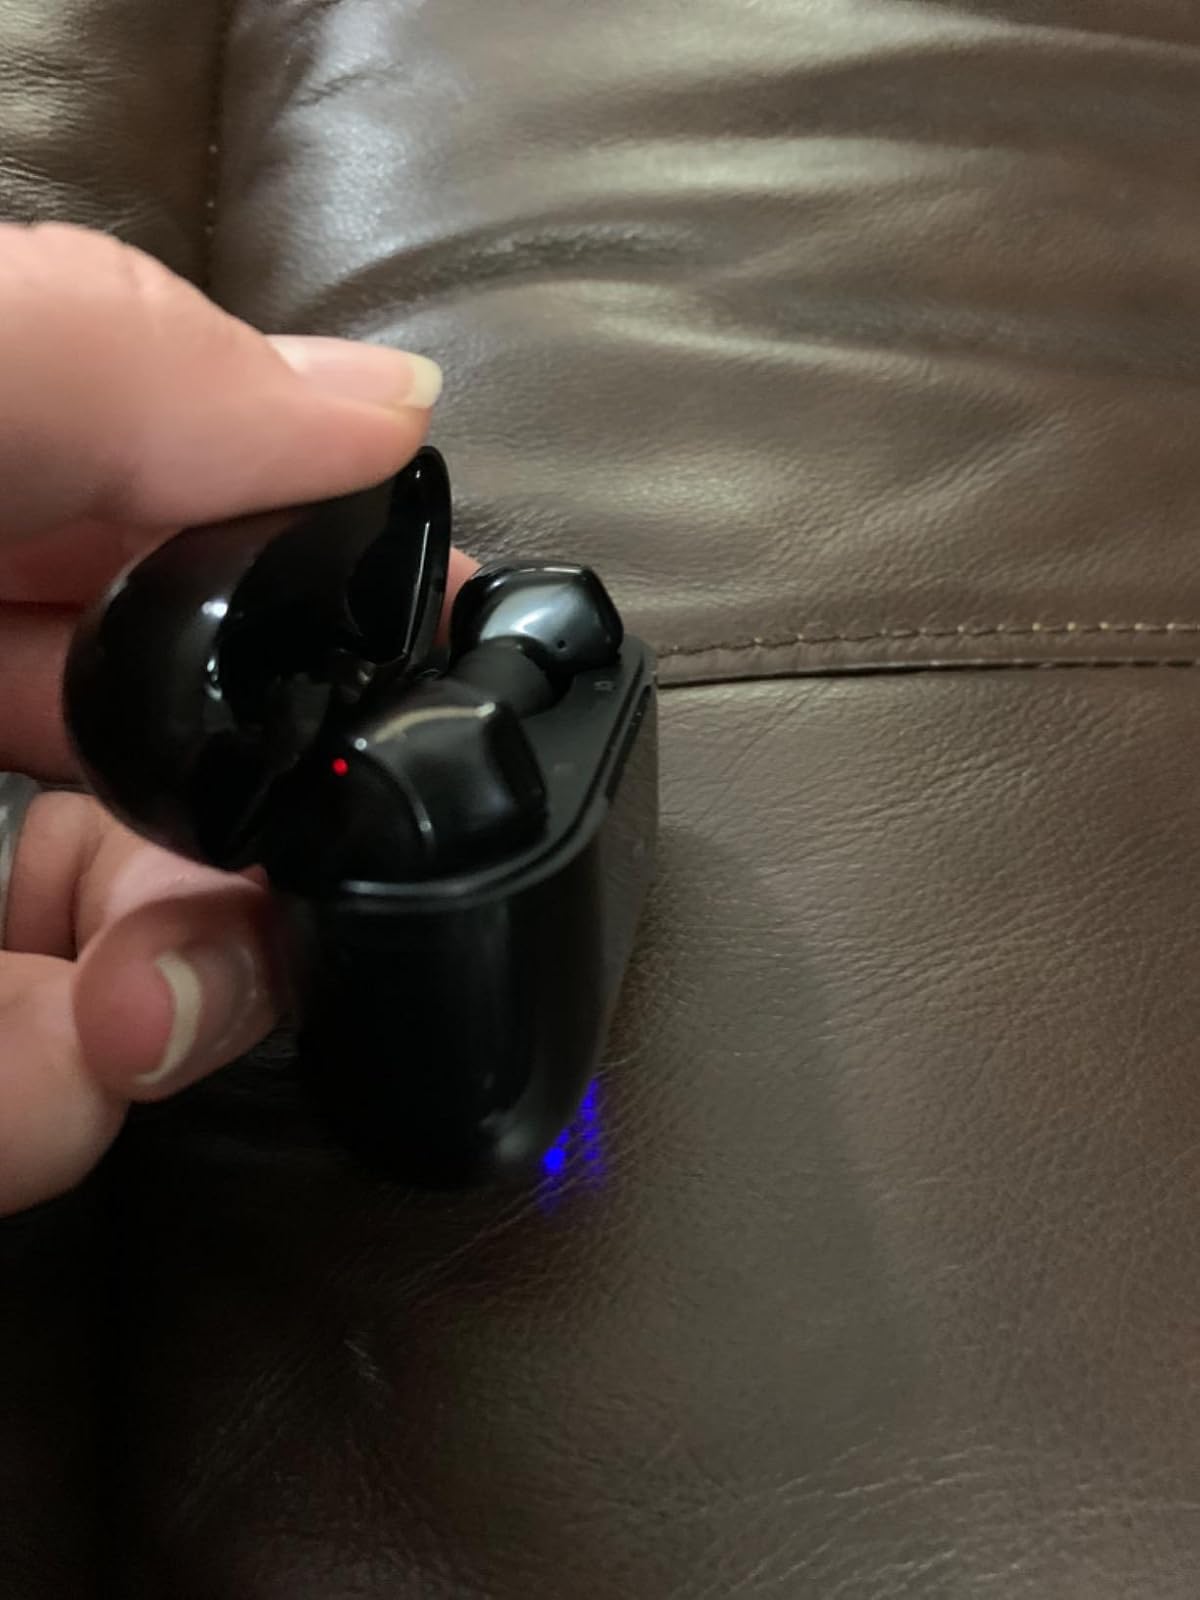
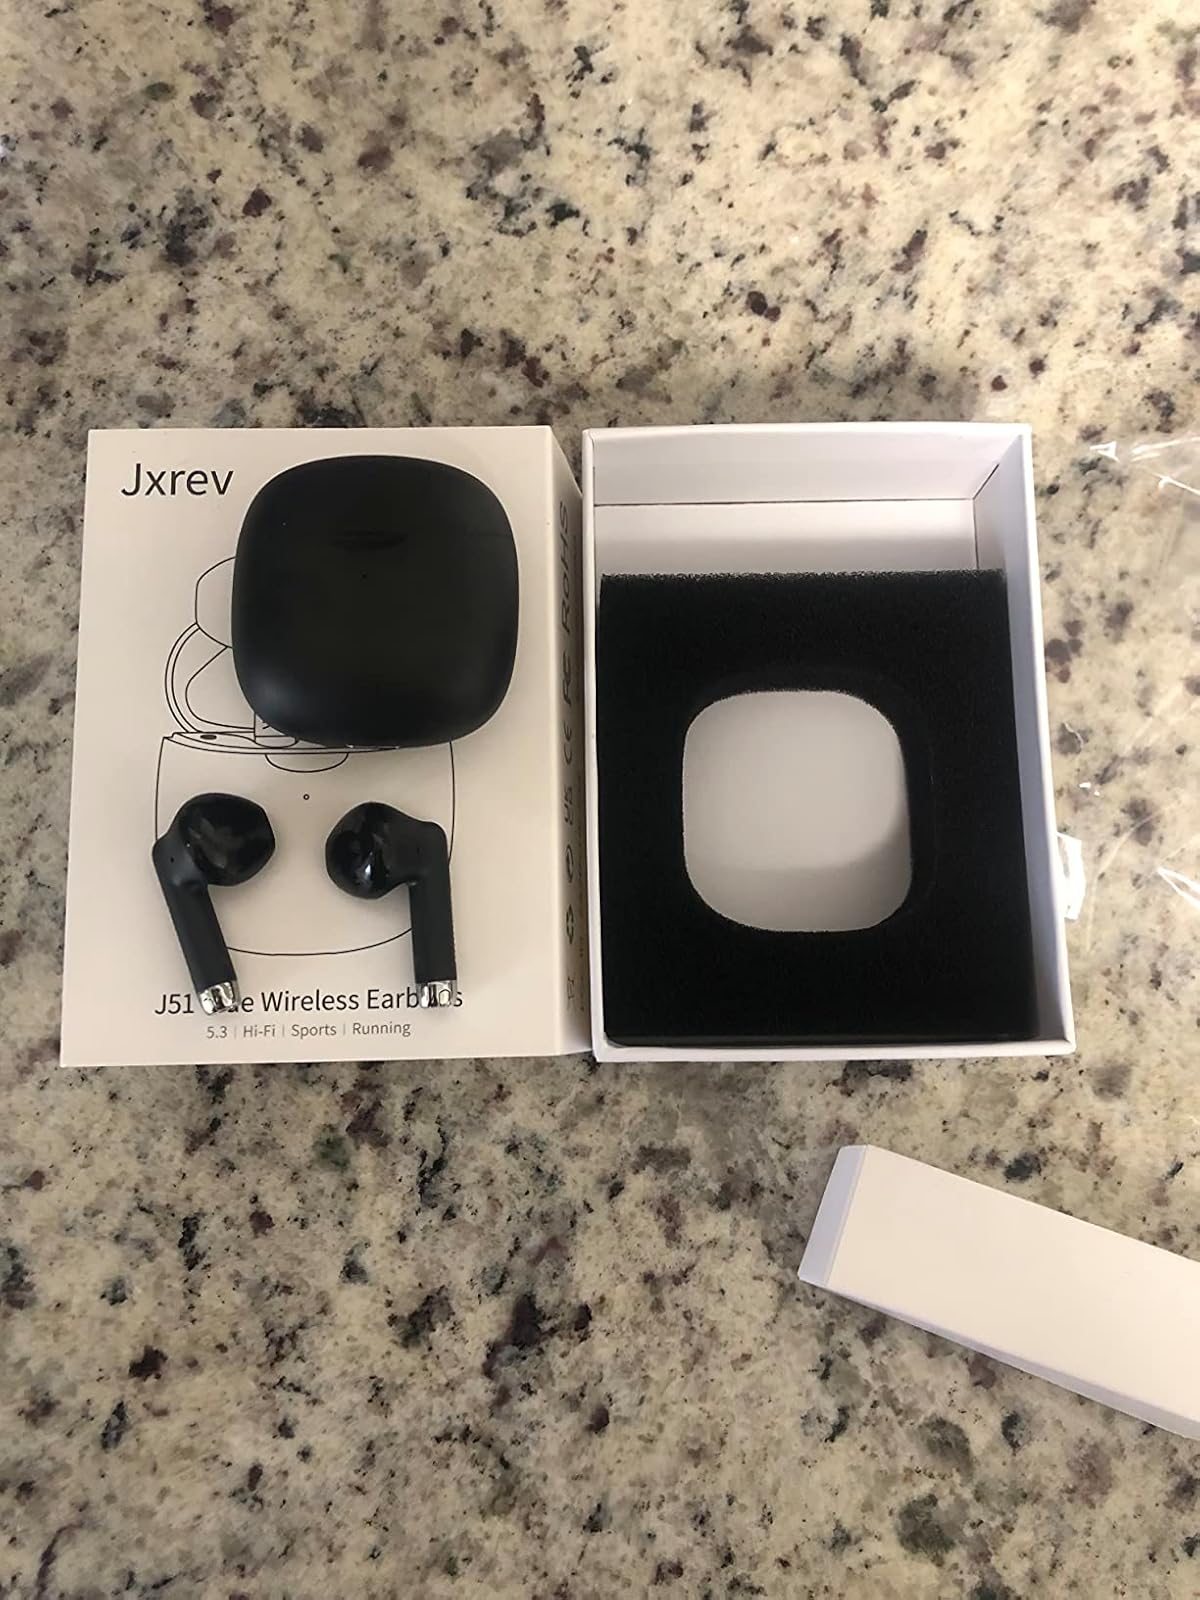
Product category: earbuds
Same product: no